Marcelo Huertas

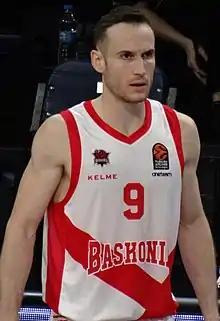
Huertas with Baskonia in 2017

Huertas' second stint at Baskonia ended in June 2019, playing 142 games over two seasons and averaging 7.8 points per game and 5 assists during the second season. During his two spells with the Vitoria-Gasteiz-based team, he played 260 official games.